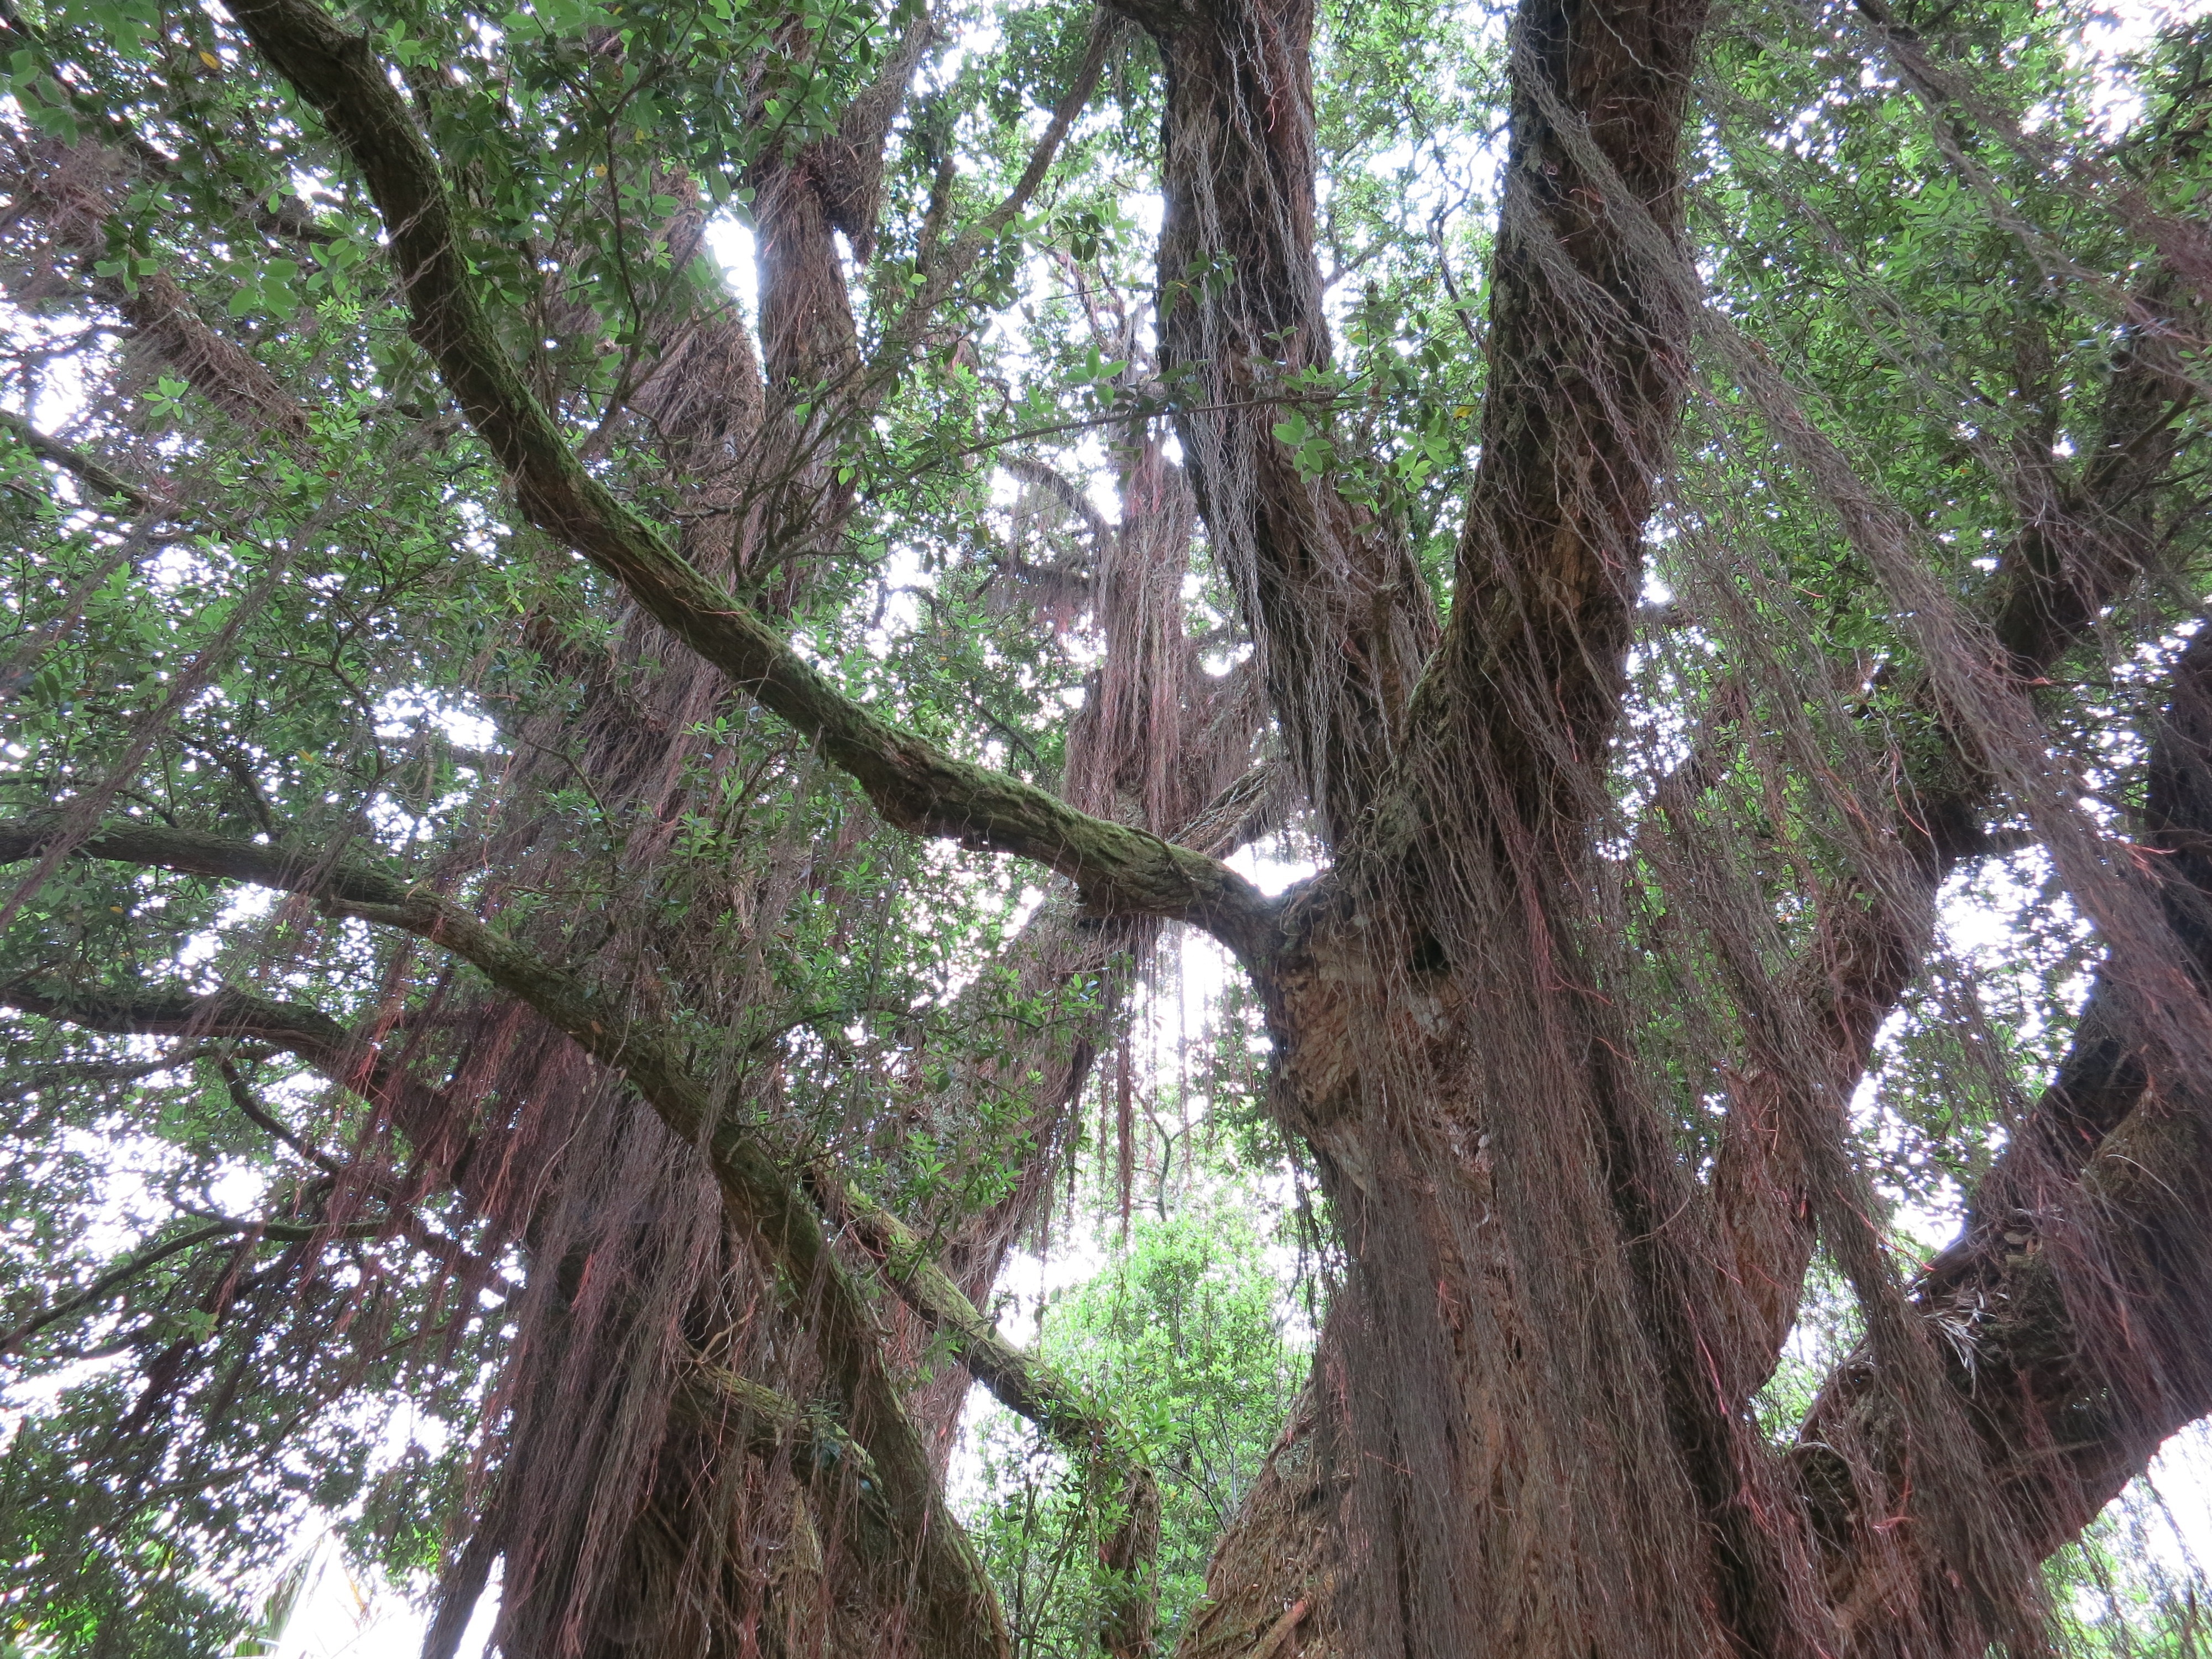
tree, nature, forest, branch, plant, air, flower, trunk, jungle, root, crown, aesthetic, leaves, rainforest, deciduous, woodland, habitat, ecosystem, biome, old growth forest, natural environment, woody plant, land plant